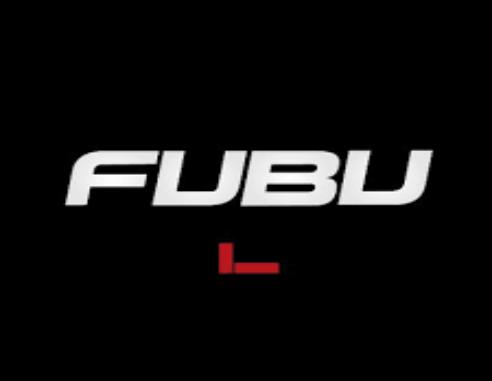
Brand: FUBU
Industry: Clothes